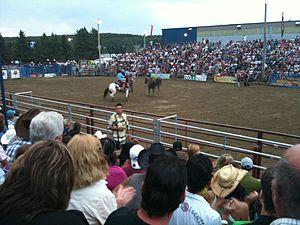
Le Rodéo - Festivités Western de Saint-Victor
Saint-Victor est une municipalité du Québec située dans la MRC de Robert-Cliche en plein cœur de la Beauce, dans la Chaudière-Appalaches. Sa superficie est de 120,9 km² et sa population de 2430 habitants. Elle est nommée en l'honneur du Pape Victor Iᵉʳ. Sa devise est S'unir pour bâtir.